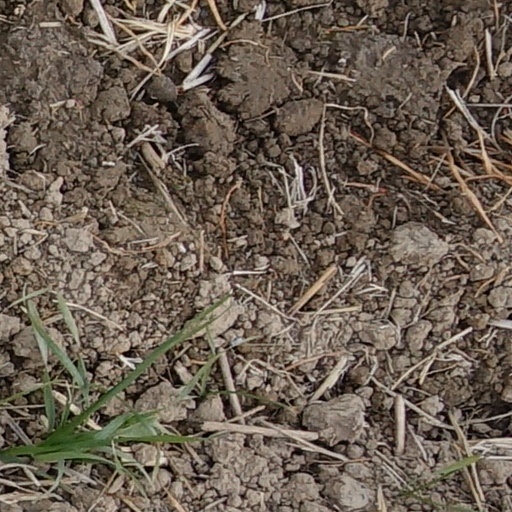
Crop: wheat